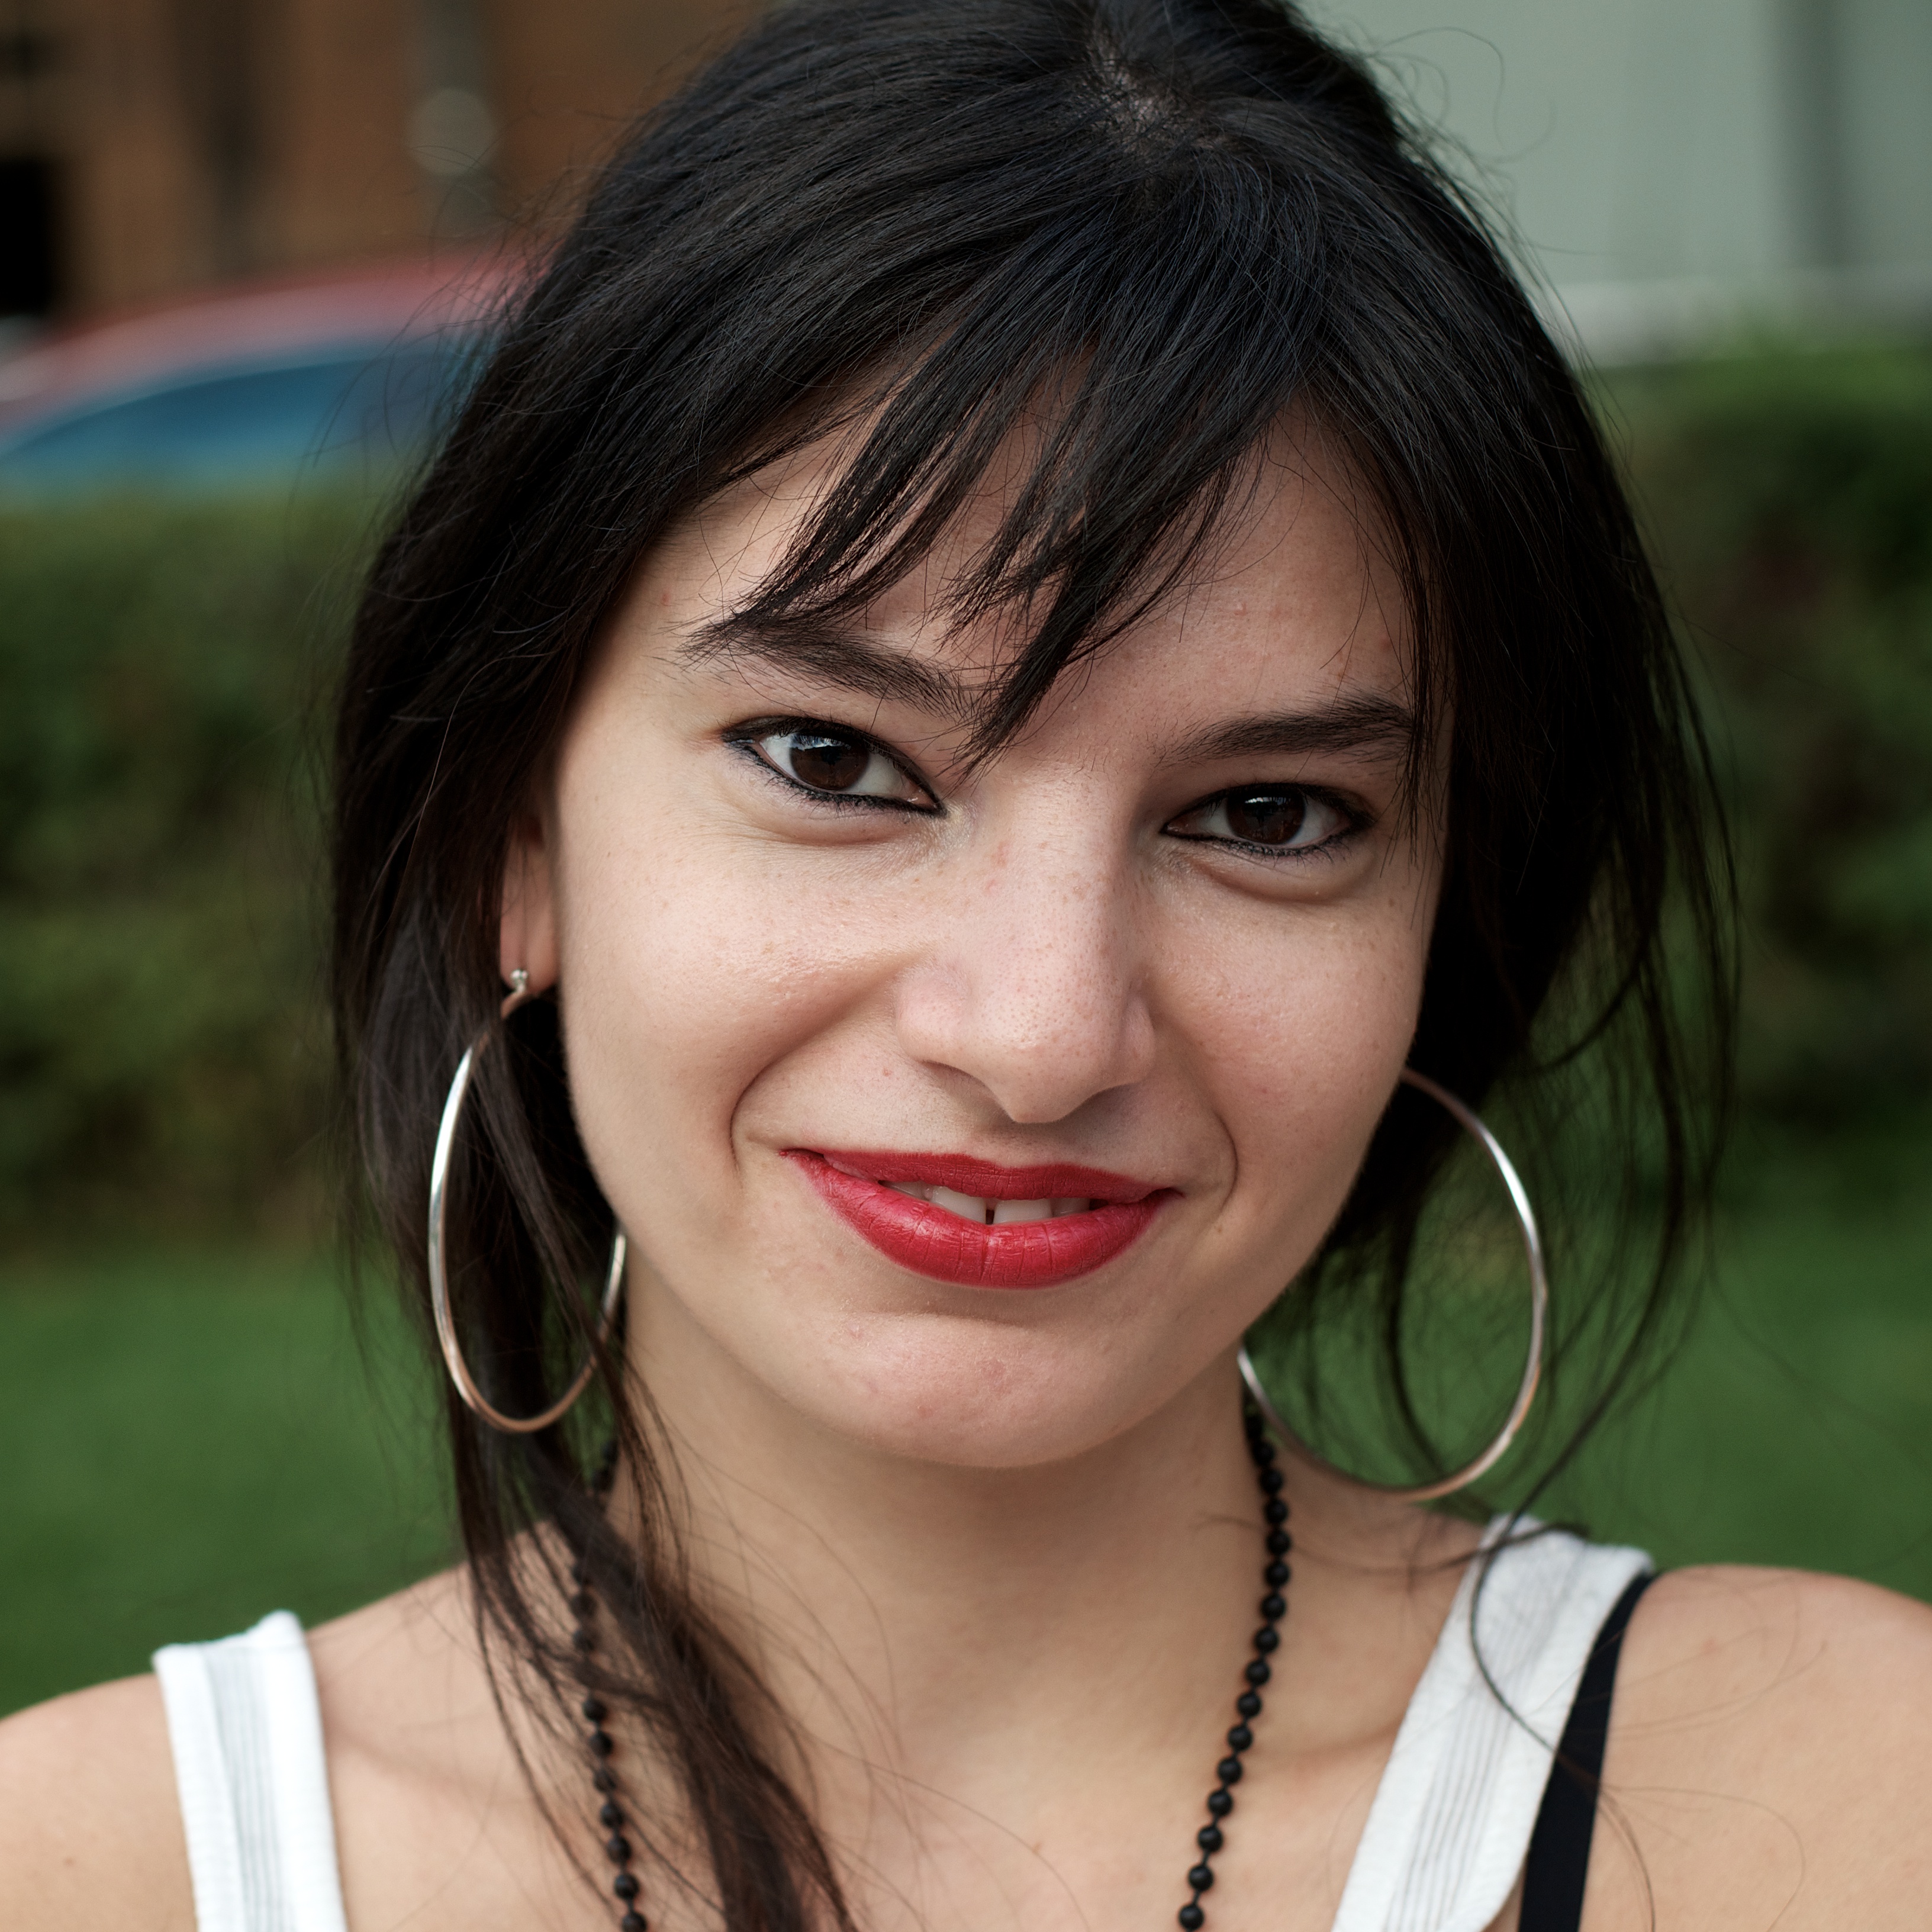
person, girl, woman, hair, white, street, photography, ebook, portrait, model, training, black, lady, facial expression, lip, hairstyle, smile, eyebrow, mouth, long hair, close up, black hair, streetphotography, flickr, face, nose, thomas, video, cheek, eye, head, olympus, skin, beauty, omd, organ, fuji, leica, emotion, monochrom, leuthard, hcb, thomasleuthard, streettogs, brown hair, portrait photography